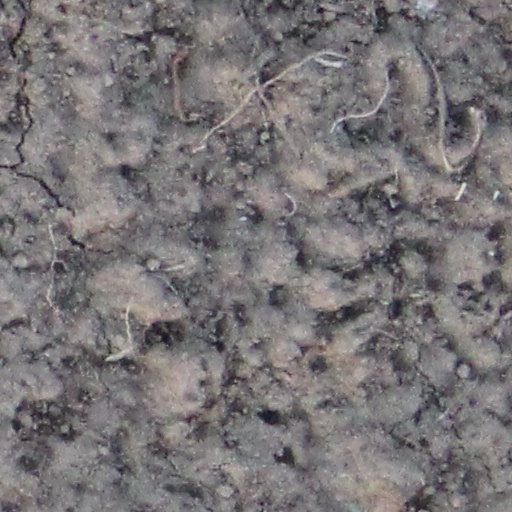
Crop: wheat